Levitation (illusion)

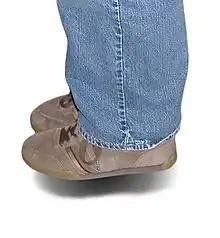
The King levitation

The performer stands at an angle facing away from the spectators and appears to levitate a few inches above the ground. The effect generally does not last for more than five seconds. The performer's feet return to the ground, and the effect is complete.